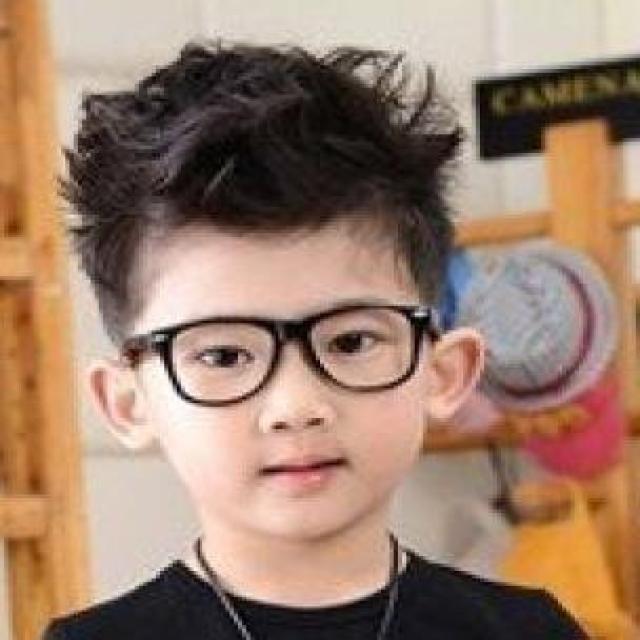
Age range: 0-12